St Mark's Clock

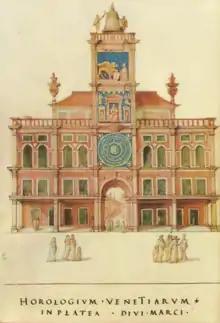
The clocktower in c. 1538–1540, as drawn by Francisco de Holanda

In 1493, the Venetian Republic commissioned Giovan Paolo Rainieri to make a clock movement. He had already constructed clocks in his home town of Reggio Emilia in 1481. Construction of the tower started in 1496, and by December 1497 the great bell had been completed by Simone Camponato and installed on the top, with the two bronze figures of shepherds, each 2.5m high, who hit the bell with hammers. These figures are referred to as Moors because of the dark colour of the bronze patina. Paolo died in 1498 and his son Gian Carlo completed the work.